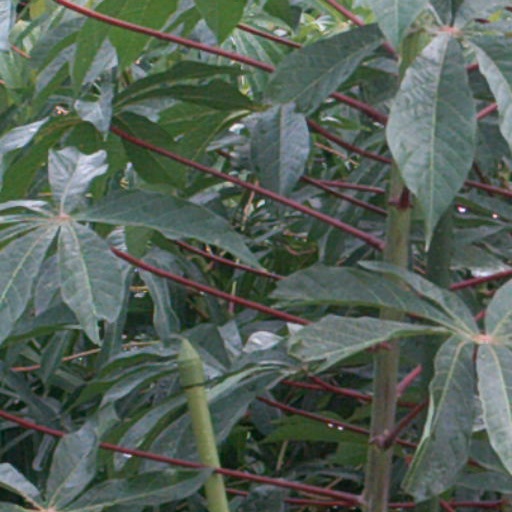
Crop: cassava